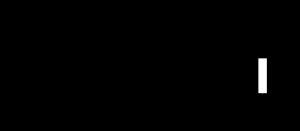
Un convertisseur Buck-Boost est une alimentation à découpage qui convertit une tension continue en une autre tension continue de plus faible ou plus grande valeur mais de polarité inverse.